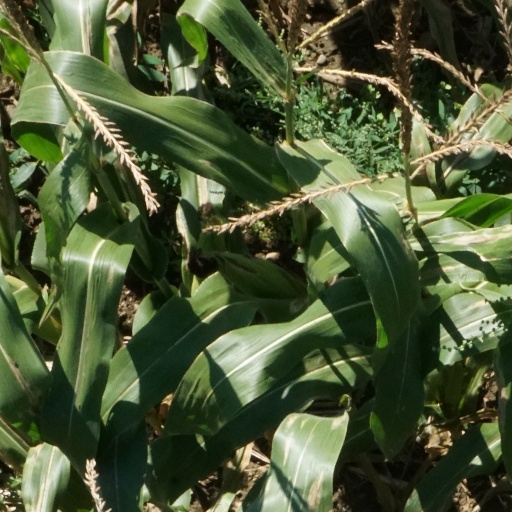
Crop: maize; corn